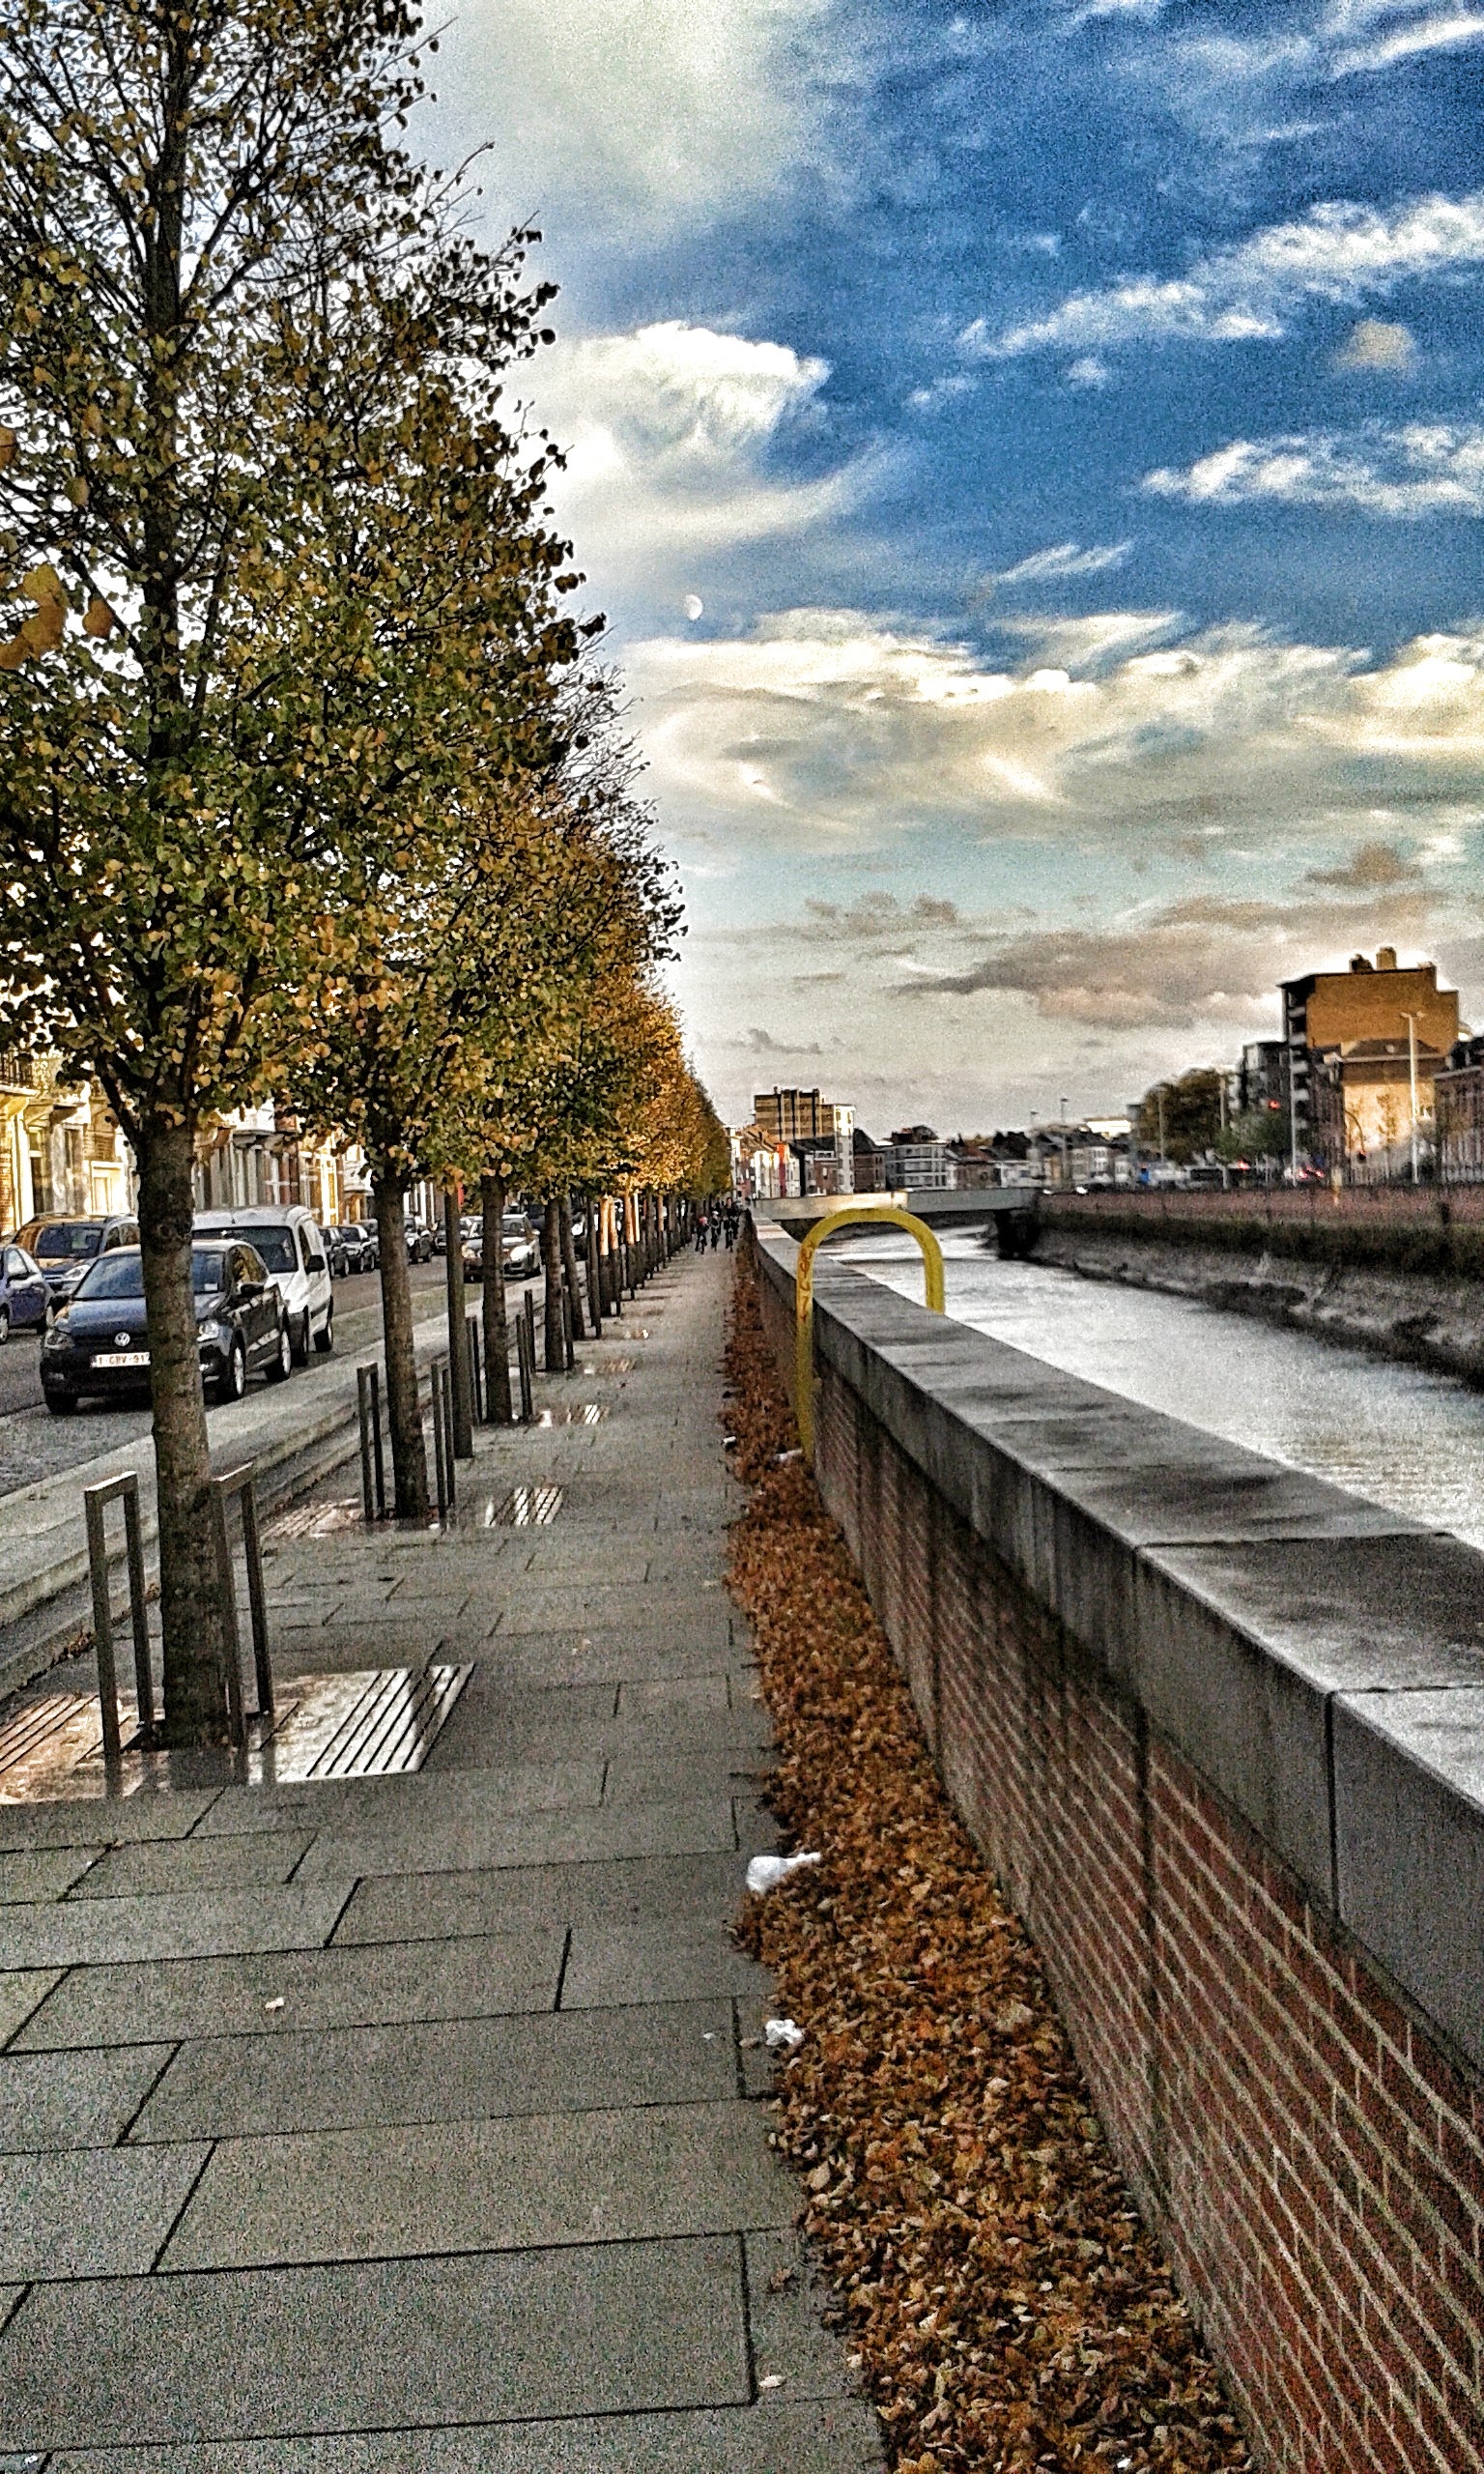
tree, winter, boardwalk, track, road, bridge, street, morning, town, city, river, walkway, cityscape, reflection, autumn, season, waterway, mechelen, urban area